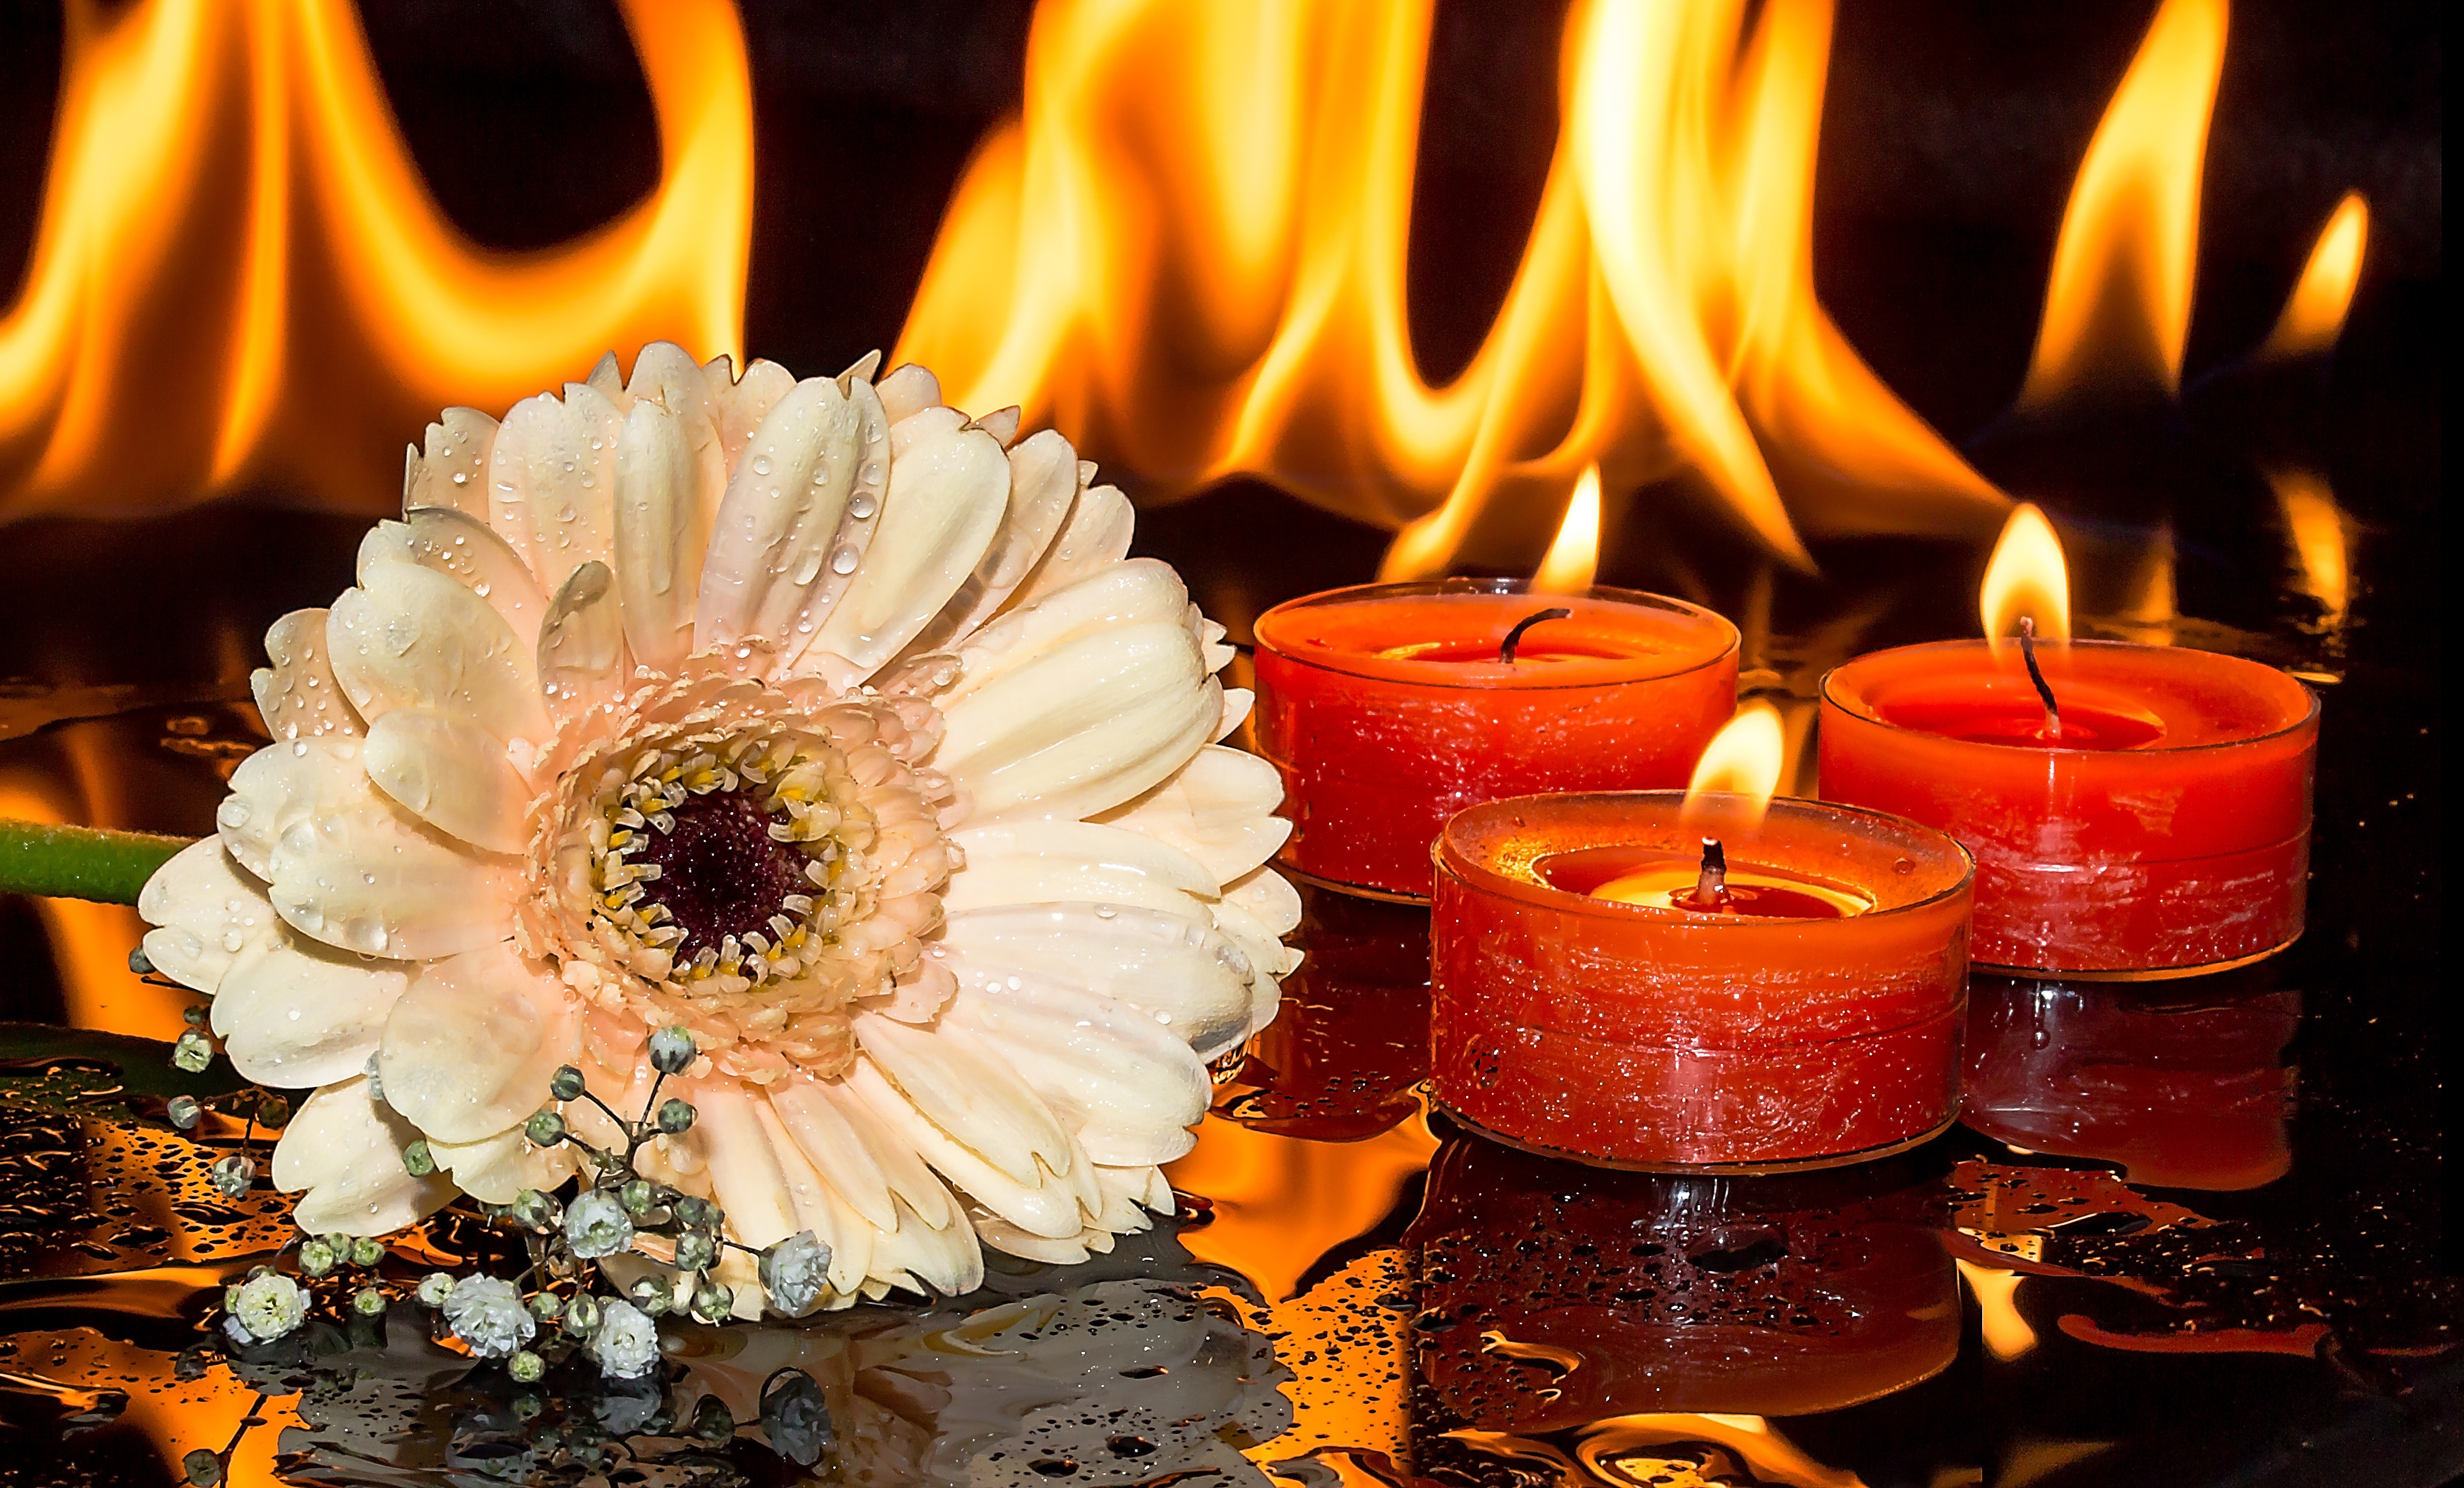
water, nature, light, flower, petal, wet, orange, holiday, flame, fire, candle, lighting, flowers, gypsophila, christmas decoration, candles, petals, gerbera, candlelight, floristry, drop of water, mirroring, centrepiece, burning candles